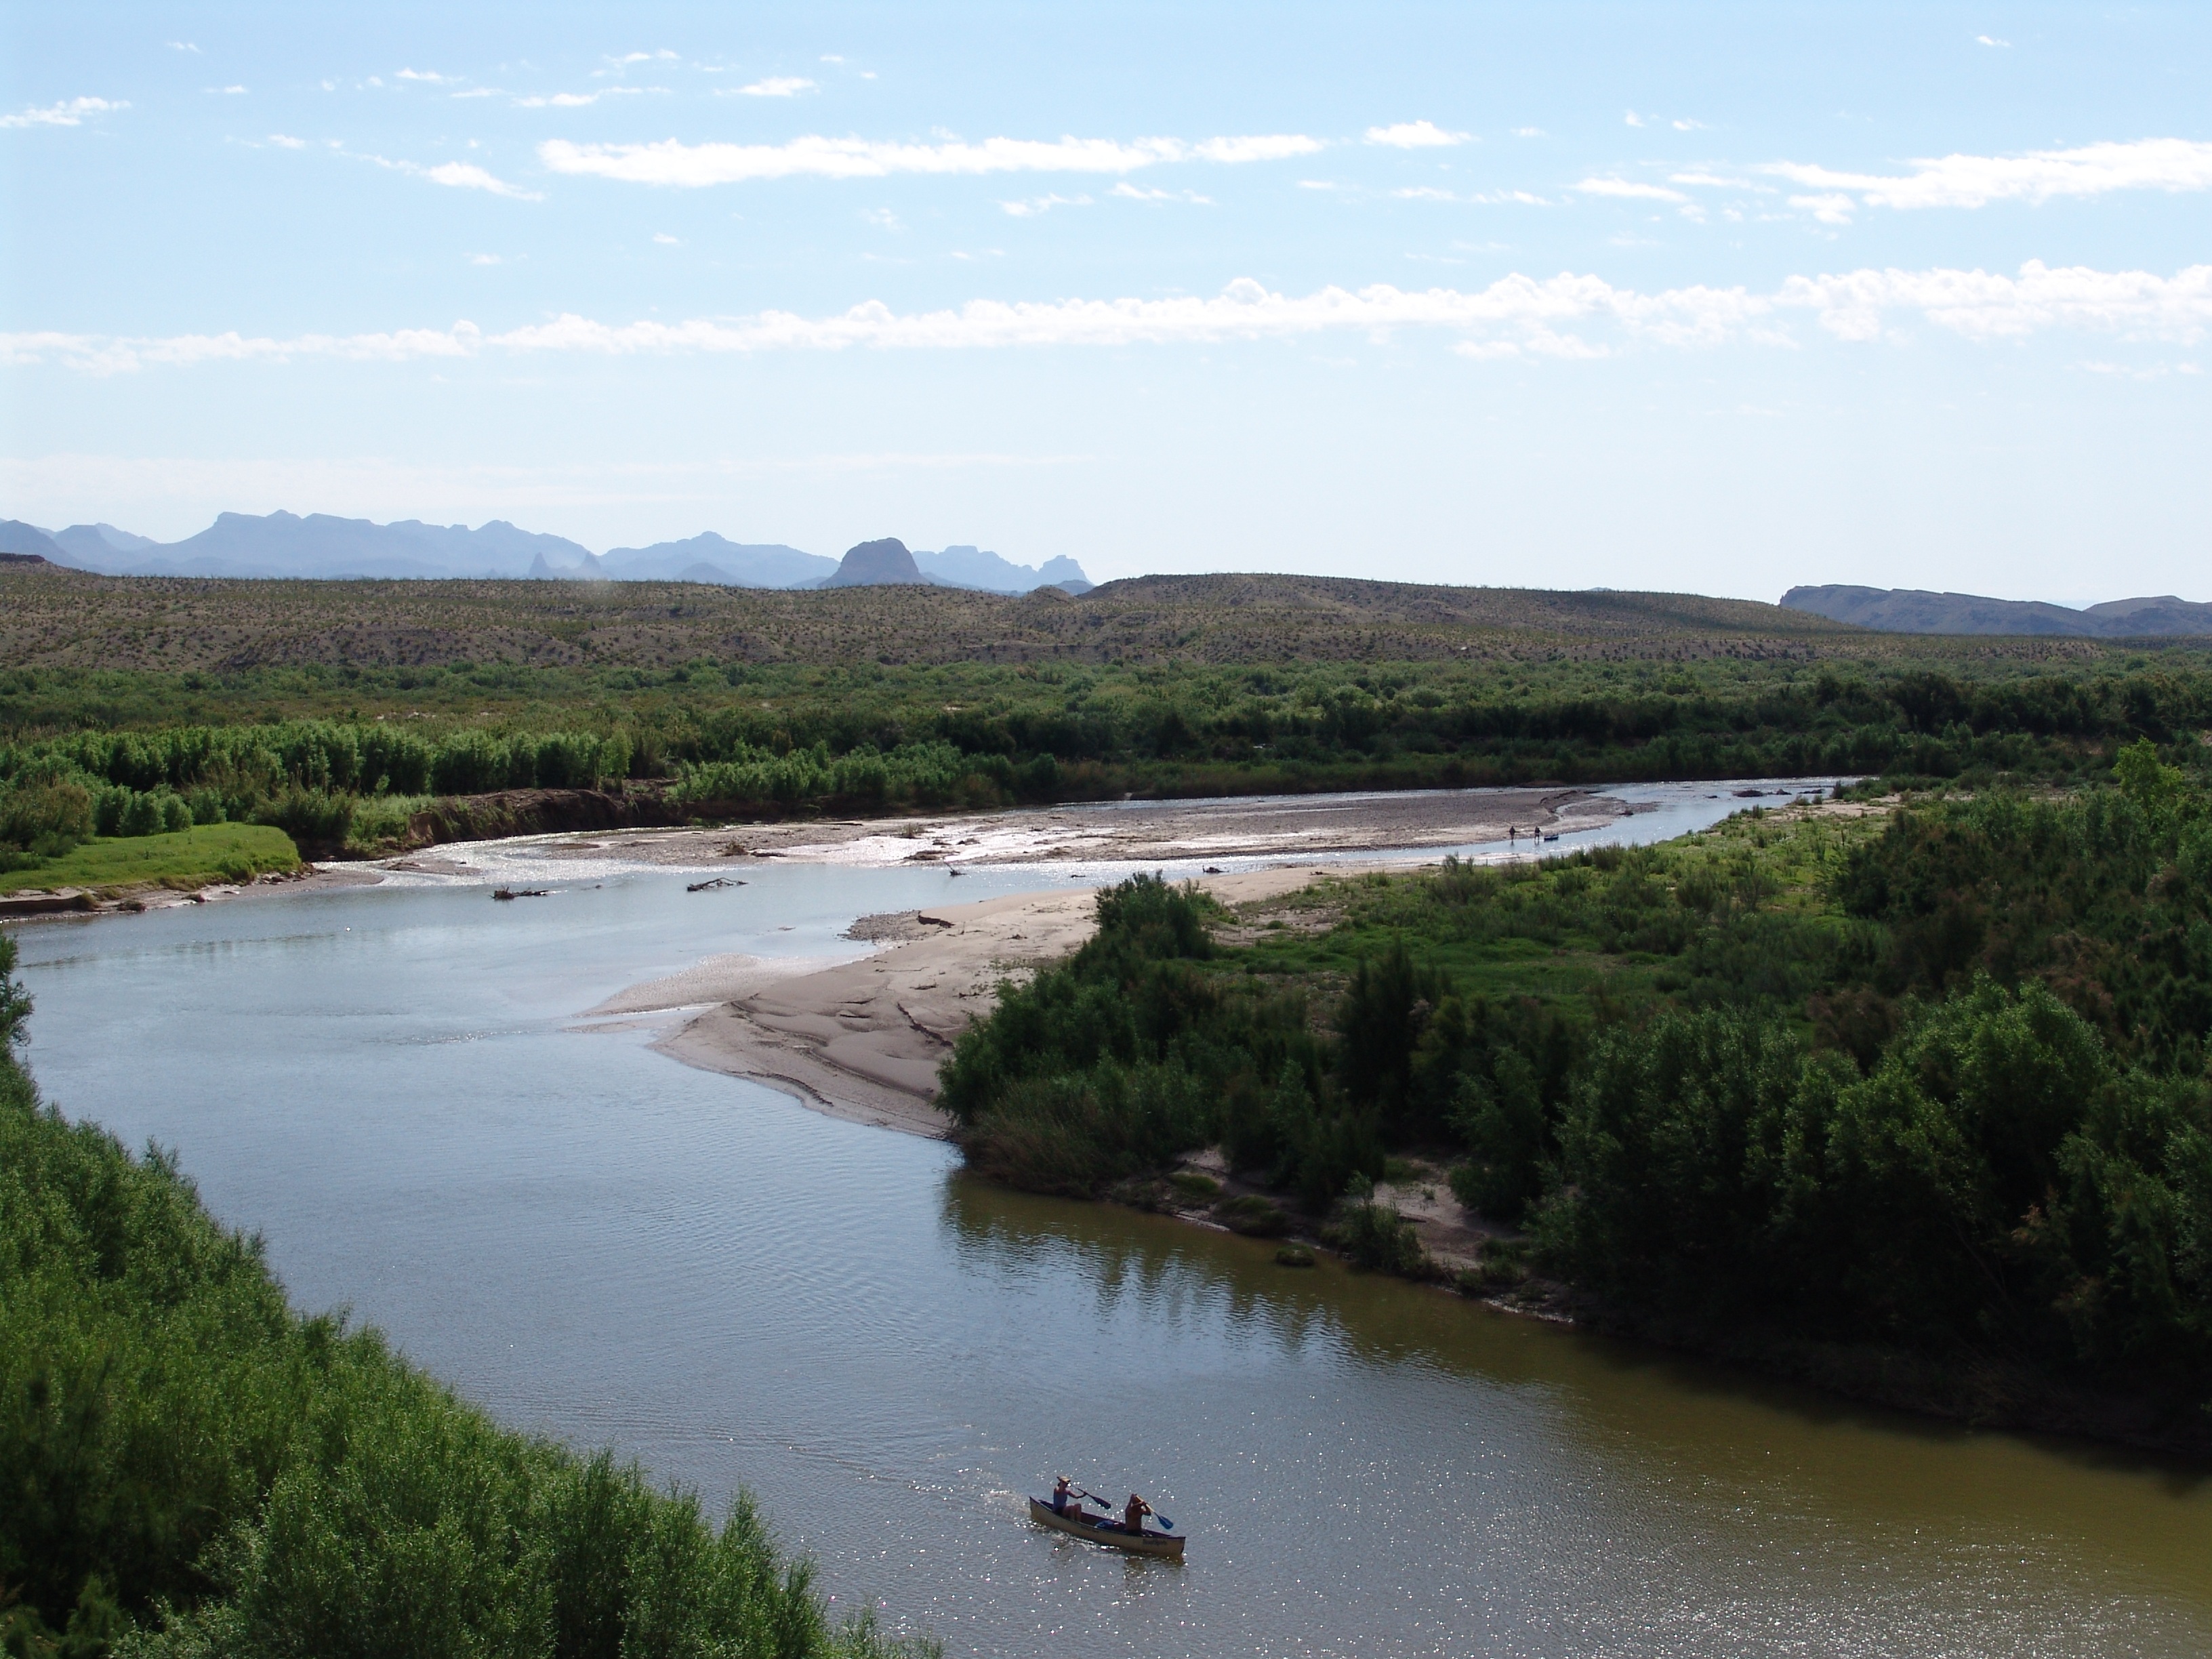
coast, water, nature, marsh, shore, lake, river, canal, vehicle, usa, america, united states of america, bay, reservoir, waterway, body of water, places of interest, united states, wetland, channel, texas, habitat, loch, ecosystem, estuary, landform, big bend national park, natural environment, geographical feature, rio bravo